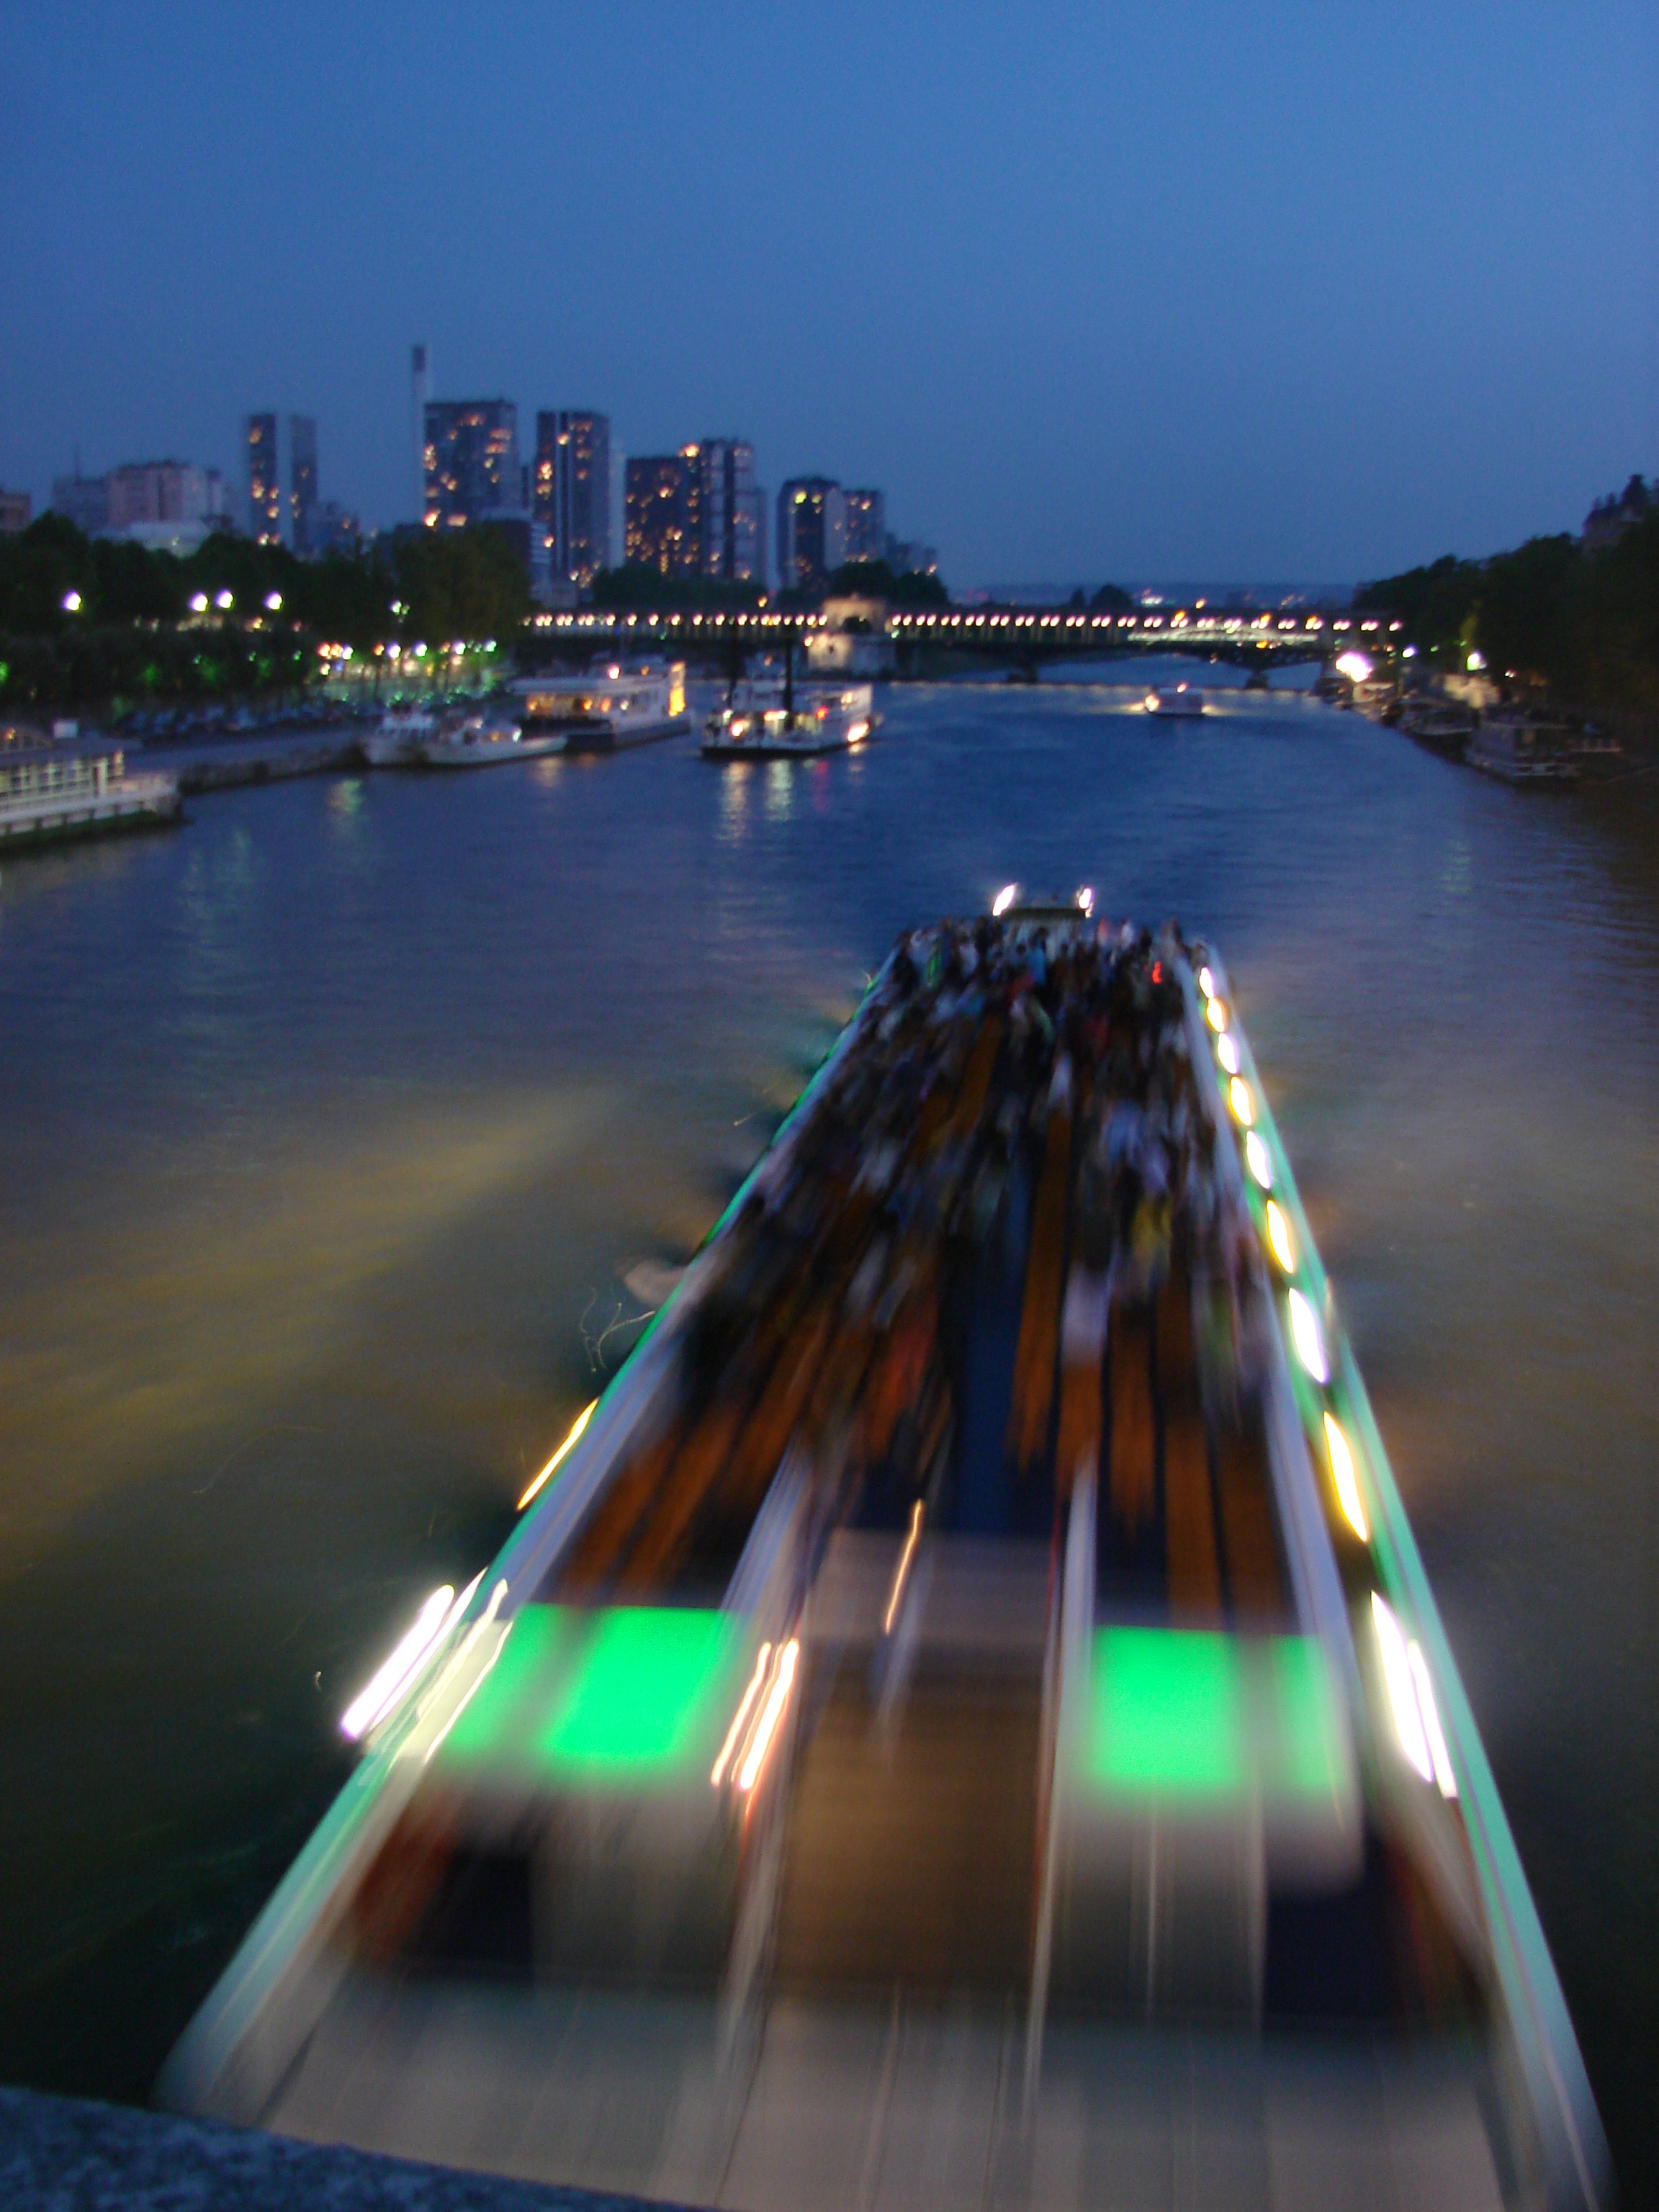
sea, water, horizon, light, blur, boat, skyline, night, view, city, paris, urban, river, cityscape, motion, dusk, france, evening, reflection, vehicle, scenery, movement, blurred, city view, lights, tour, seine, scene, urban landscape